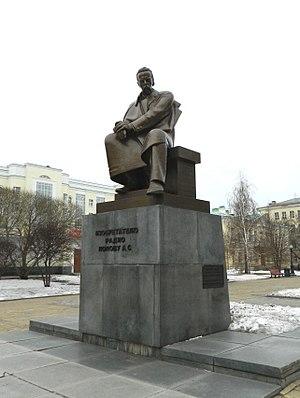
Alexandre Stepanovitch Popov, est un physicien et ingénieur russe, précurseur de la radio.